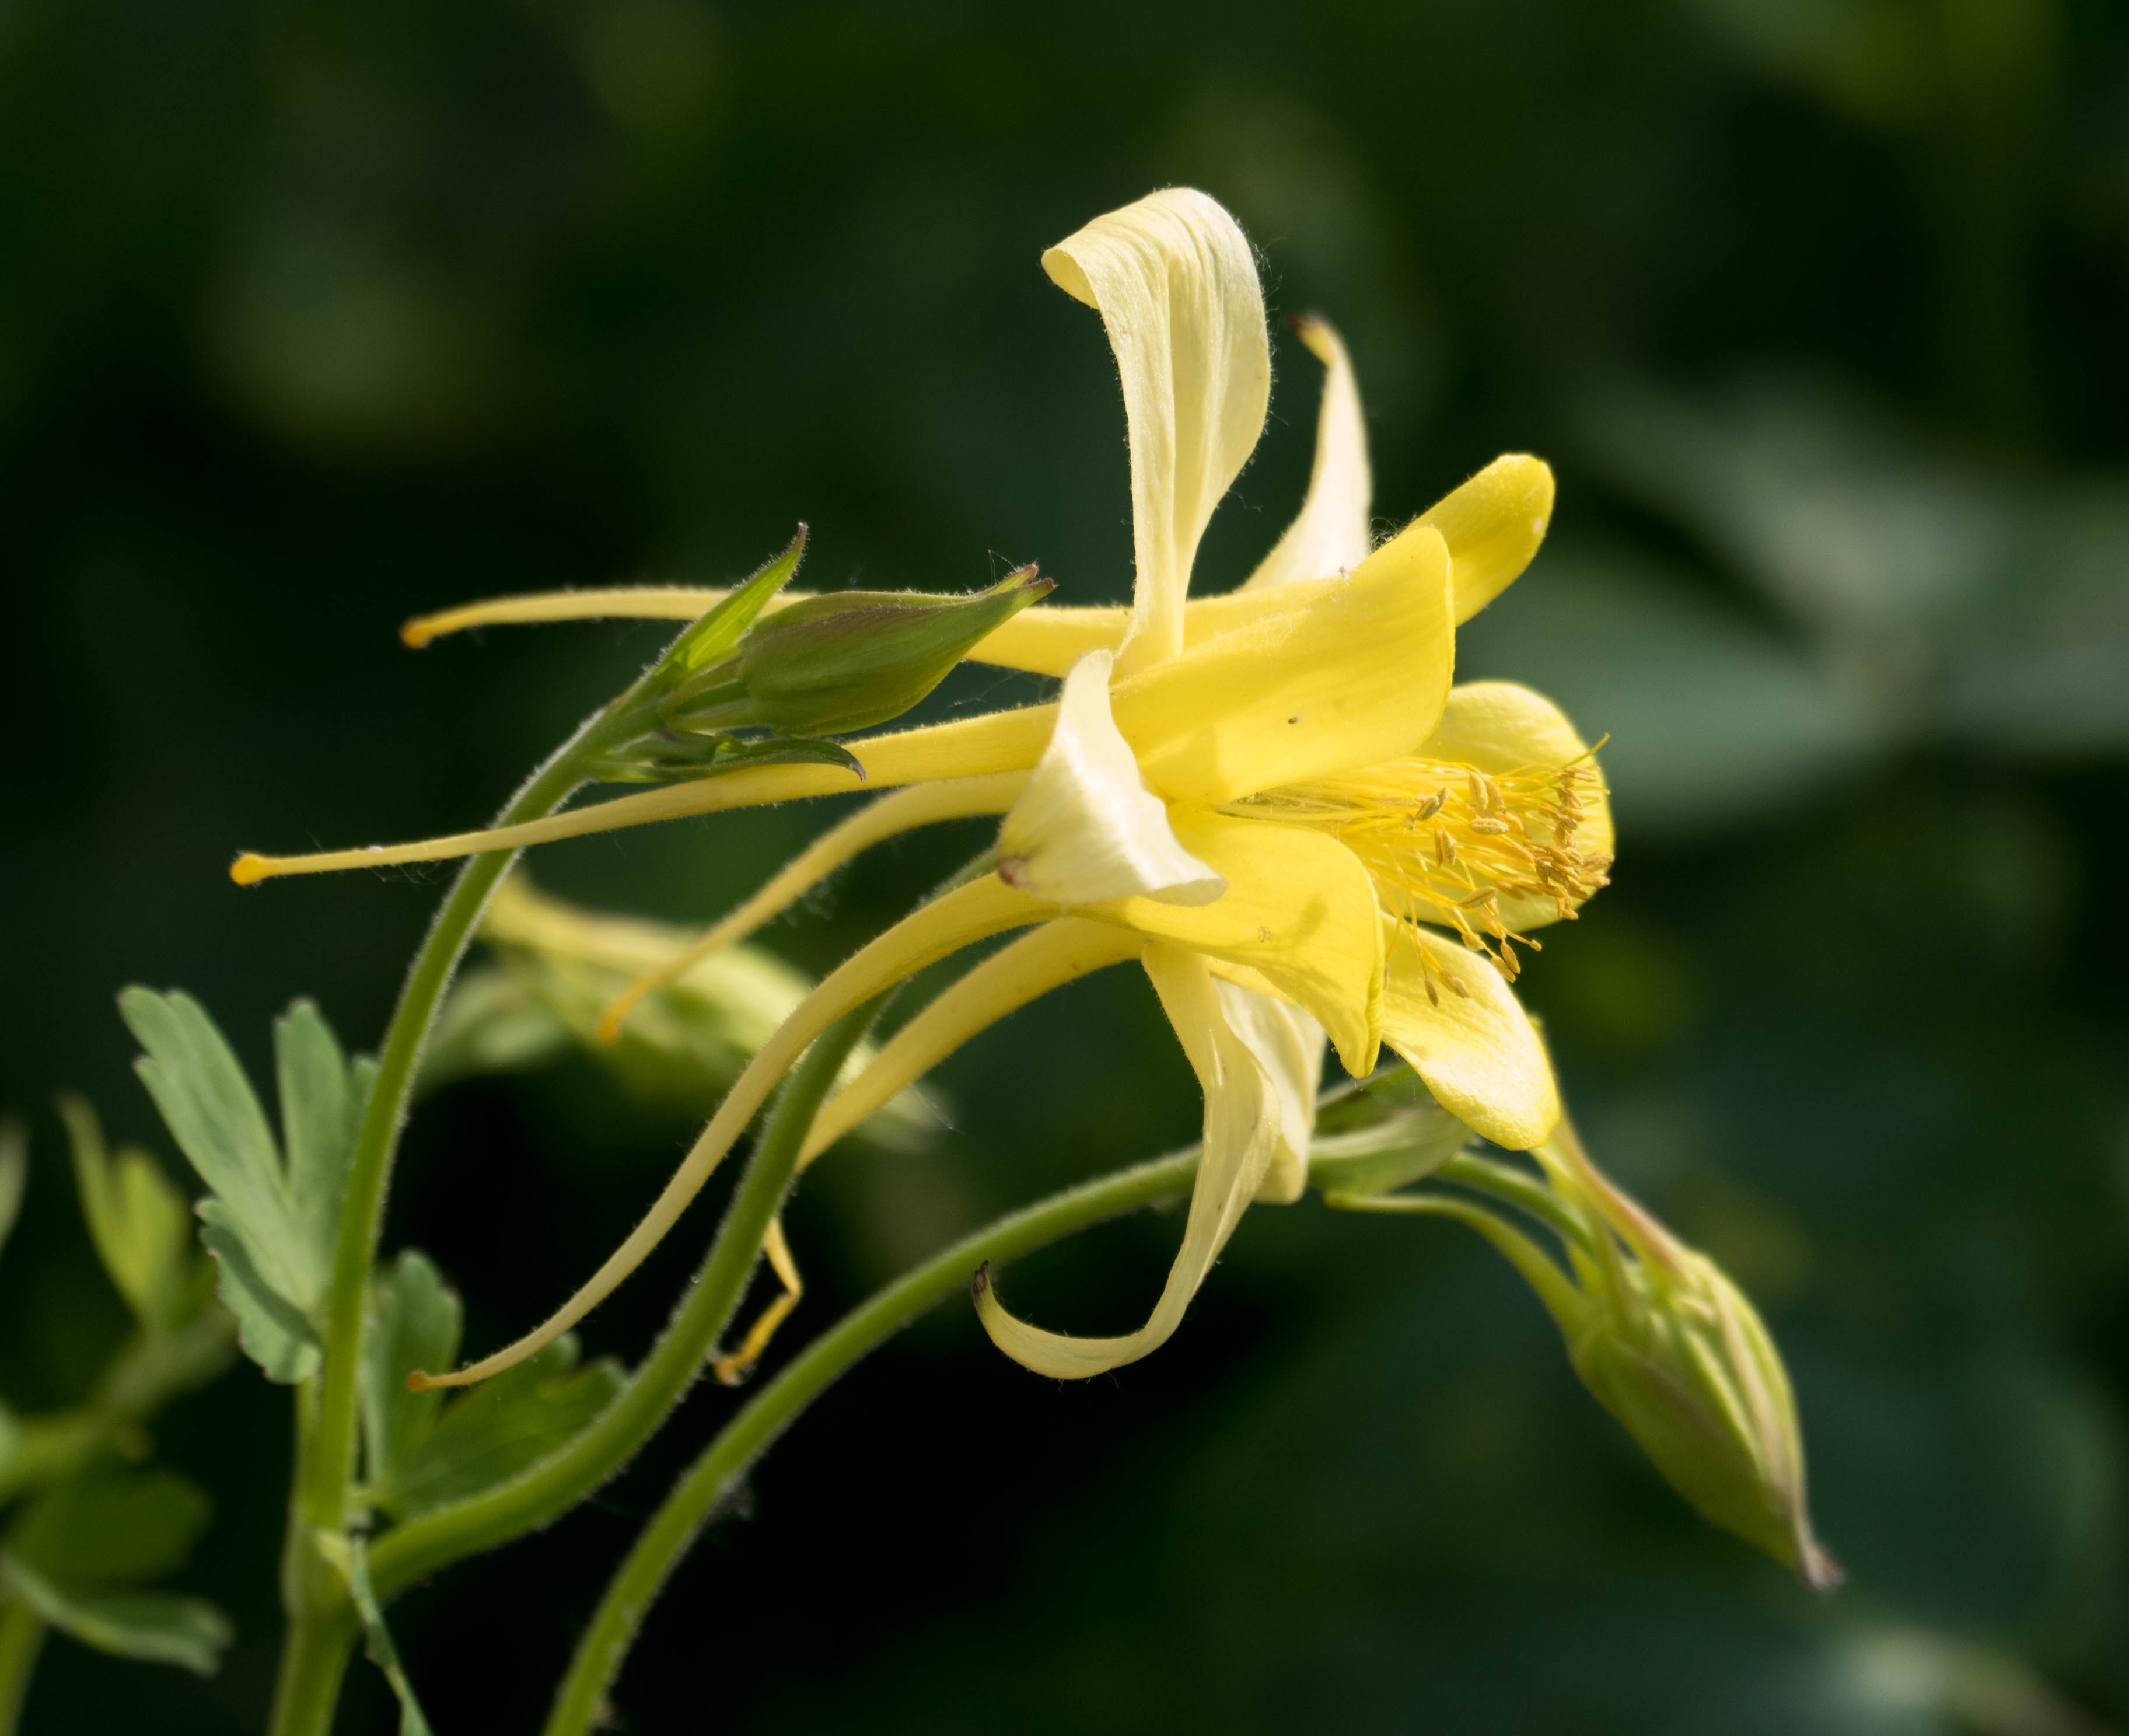
blossom, plant, flower, petal, summer, macro, botany, yellow, flora, botanical, wildflower, close up, shrub, columbine, evening primrose, yellow flowers, macro photography, jasmine, flowering plant, land plant